Nonoka Ozaki

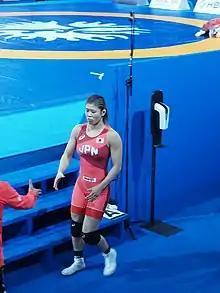
Ozaki at the 2021 World Wrestling Championships

Nonoka Ozaki (born 23 March 2003) Japanese freestyle wrestler. She is a bronze medalist at the 2024 Summer Olympic Games. She is a two-time gold medalist at the World Wrestling Championships and a two-time gold medalist at the Asian Wrestling Championships.